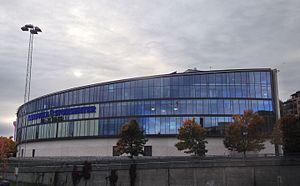
Le Sandvika Storsenter est un centre commercial norvégien situé à Sandvika dans la municipalité de Bærum près d'Oslo. Ouvert en octobre 1993, il a été agrandi en 1997, puis en 2007. Avec ses 190 magasins, le Sandvika Storsenter est présentement le plus grand centre commercial de Scandinavie. Son propriétaire est Olav Thon.